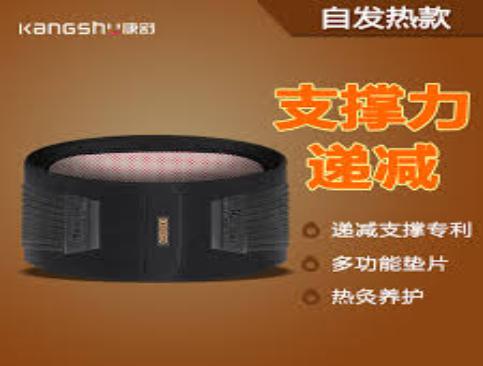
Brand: kangshu
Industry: Others